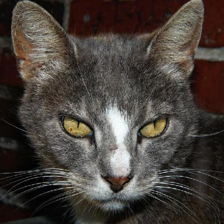
Label: animals